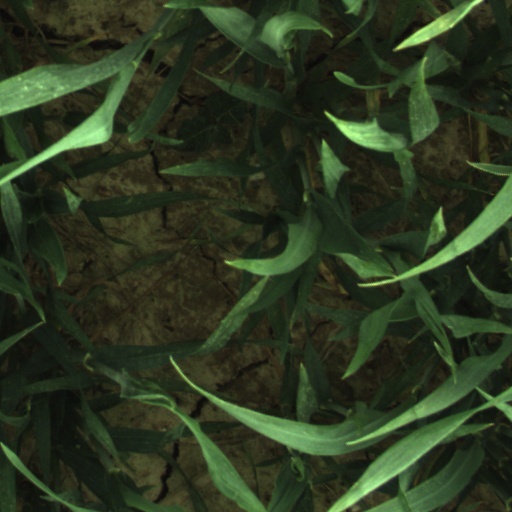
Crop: wheat